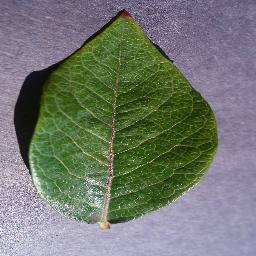
Label: Blueberry___healthy